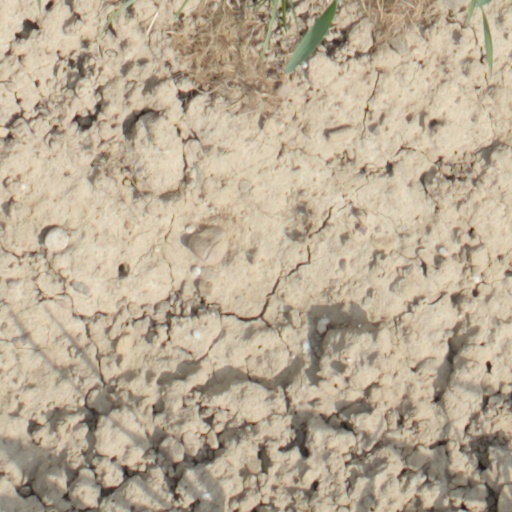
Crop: wheat